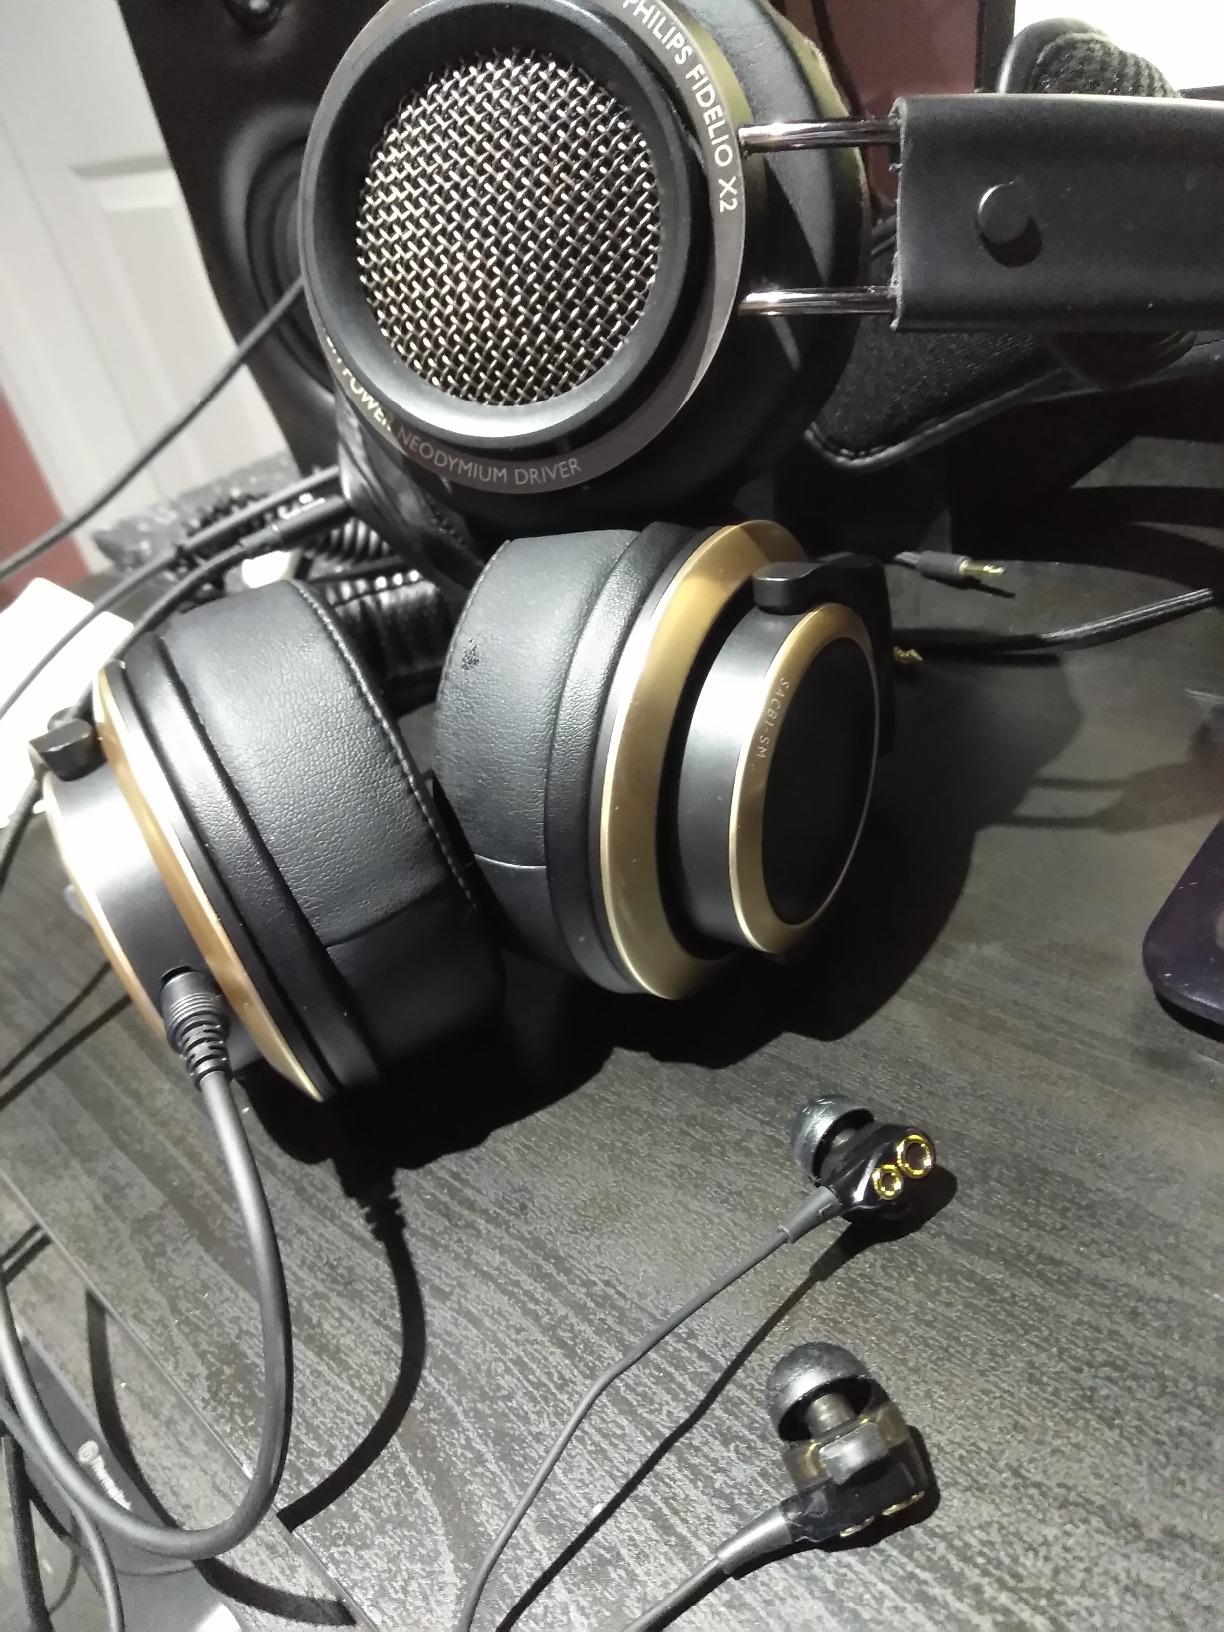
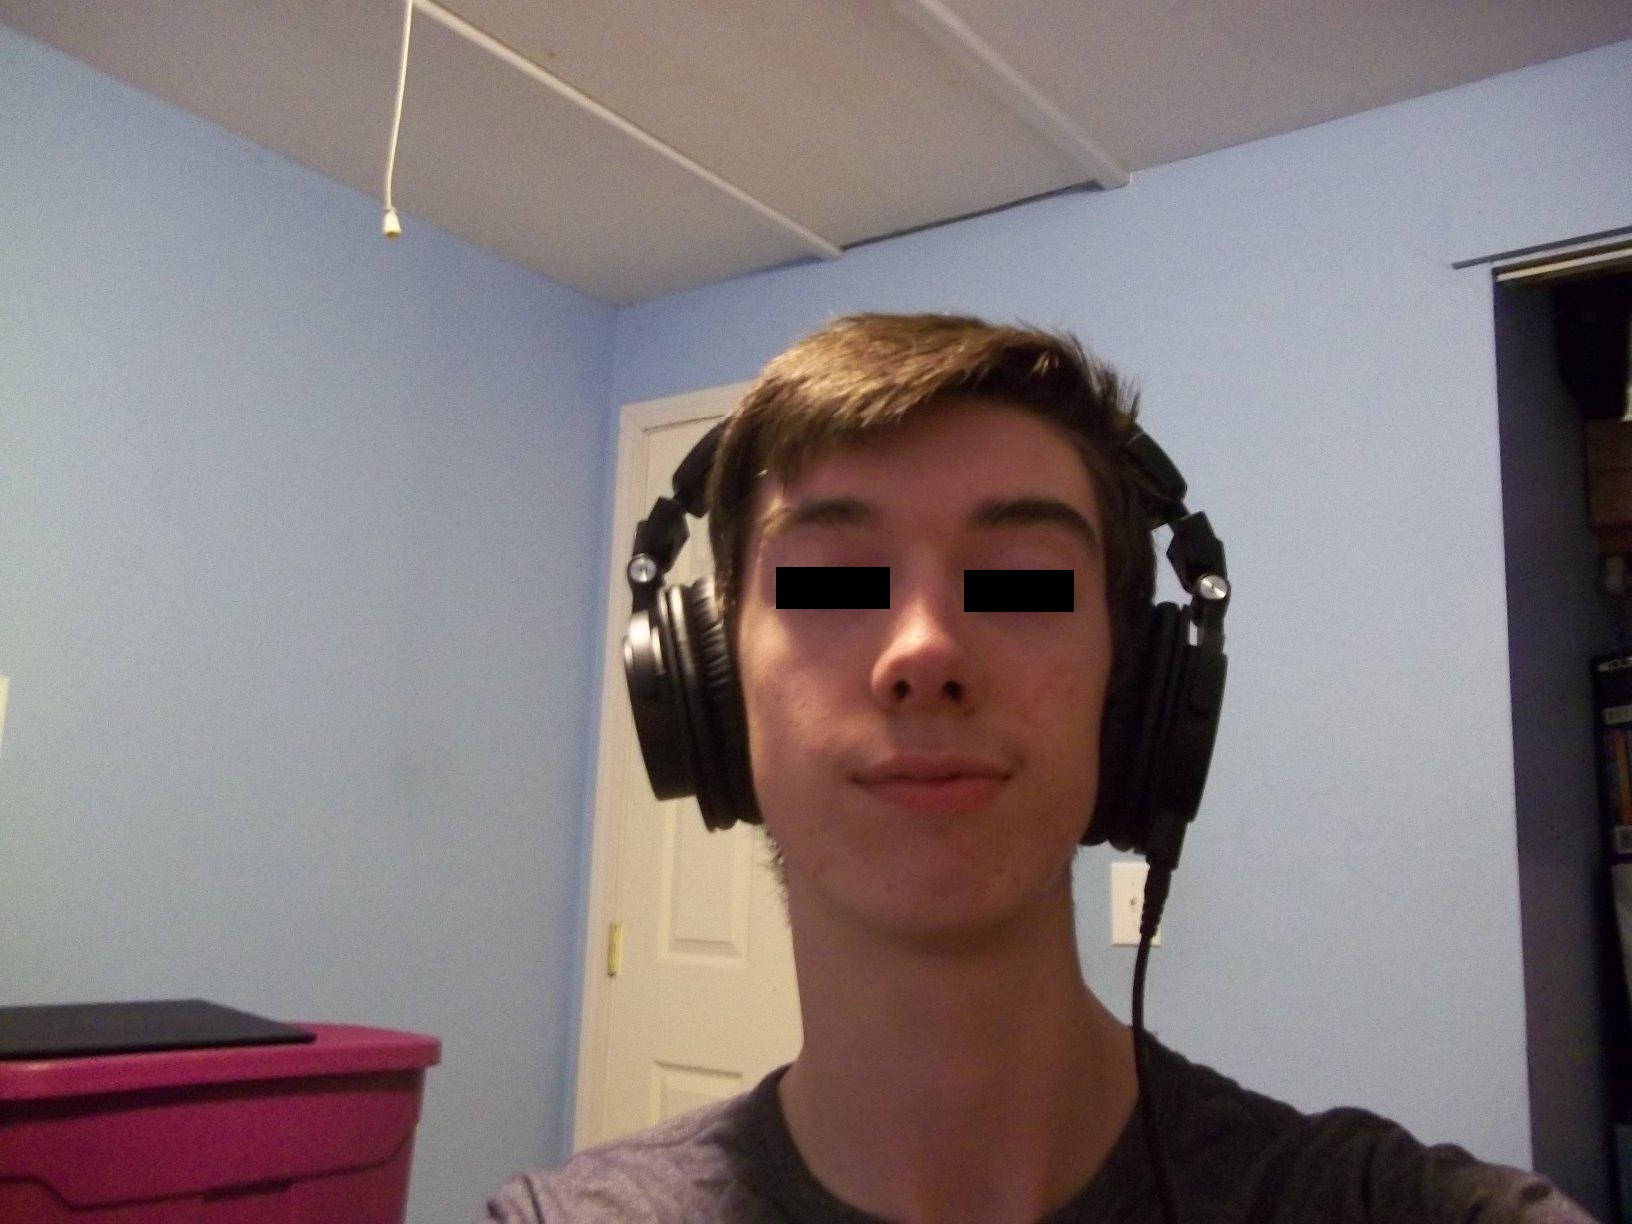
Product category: headphones
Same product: no